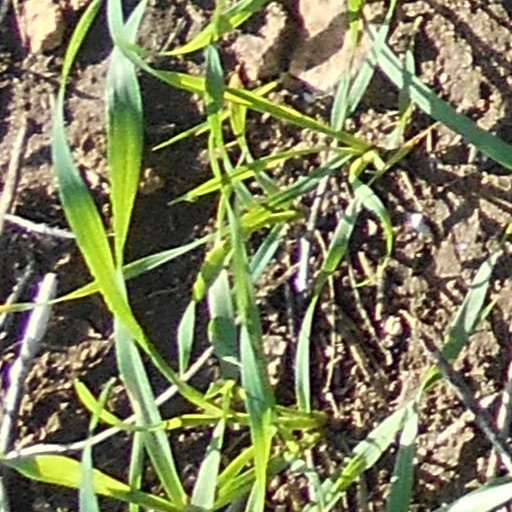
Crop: wheat